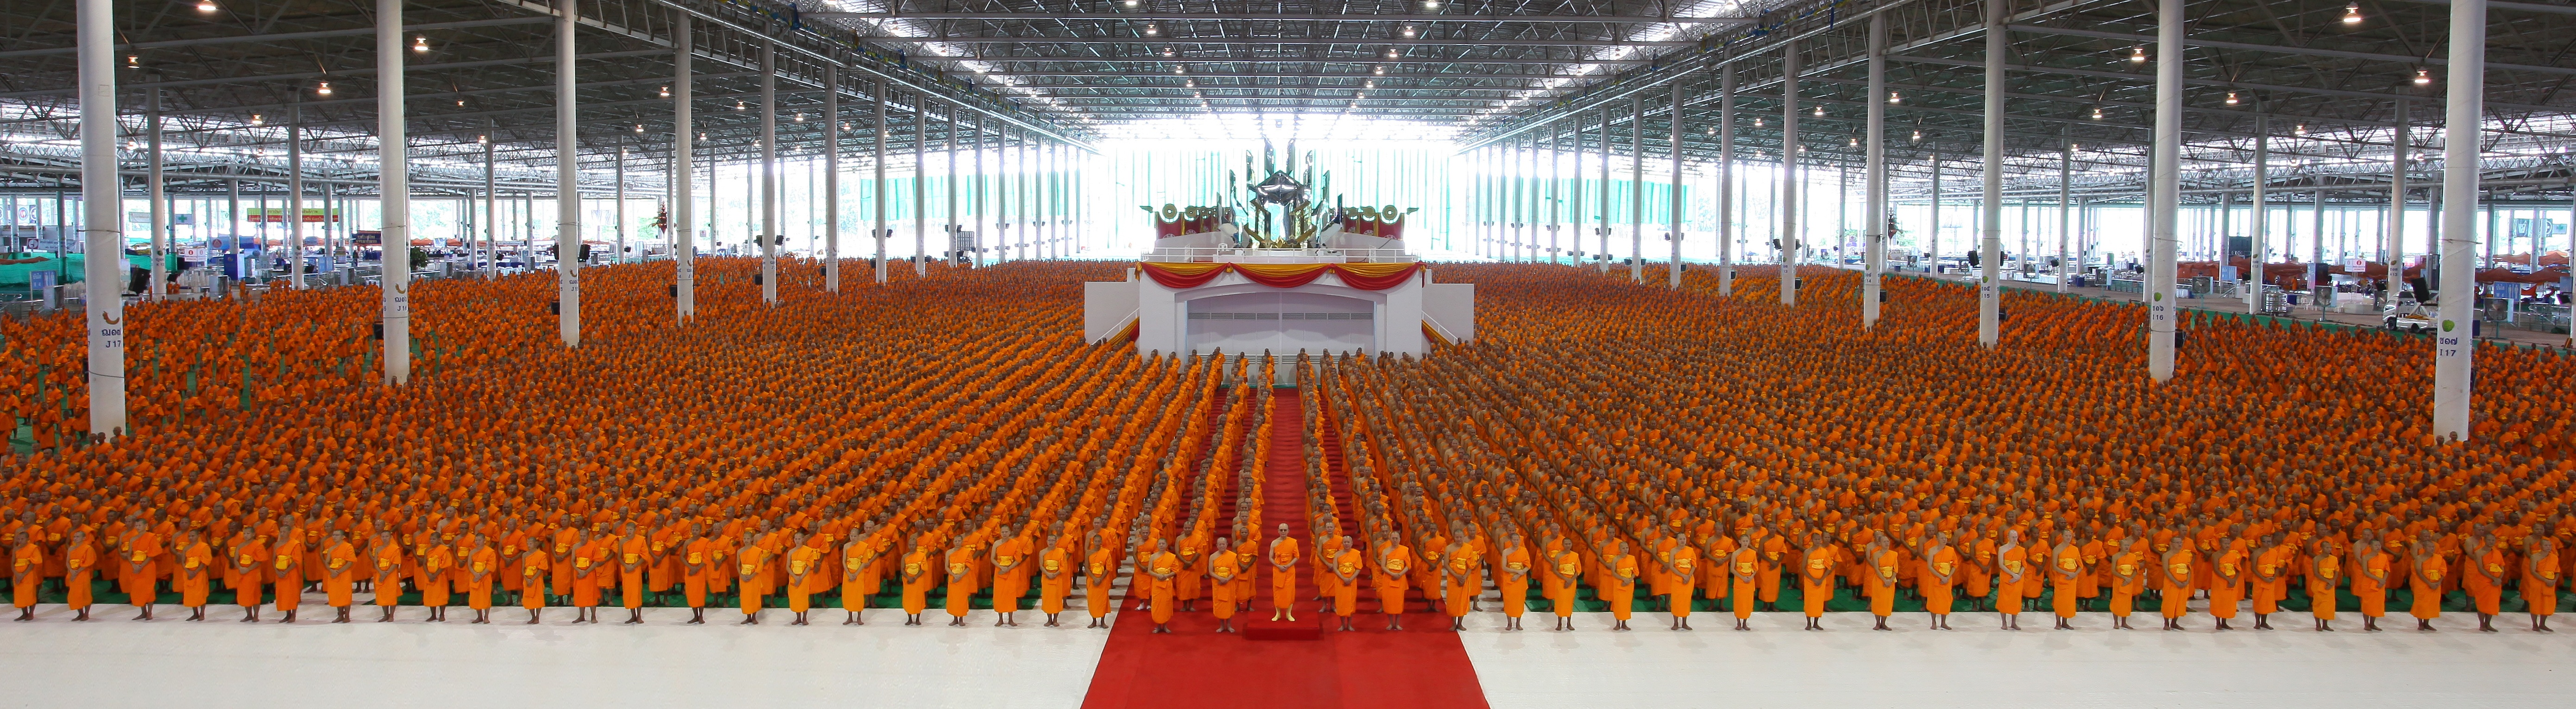
people, buddhism, stadium, praying, thailand, ceremony, festival, arena, gold, temple, million, tradition, thai, many, wat, monks, buddhists, priesthood, dhammakaya pagoda, phra dhammakaya, more than, budhas